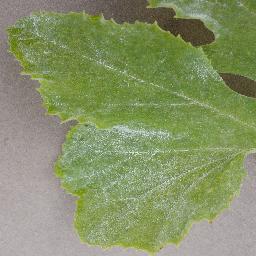
Label: Squash___Powdery_mildew